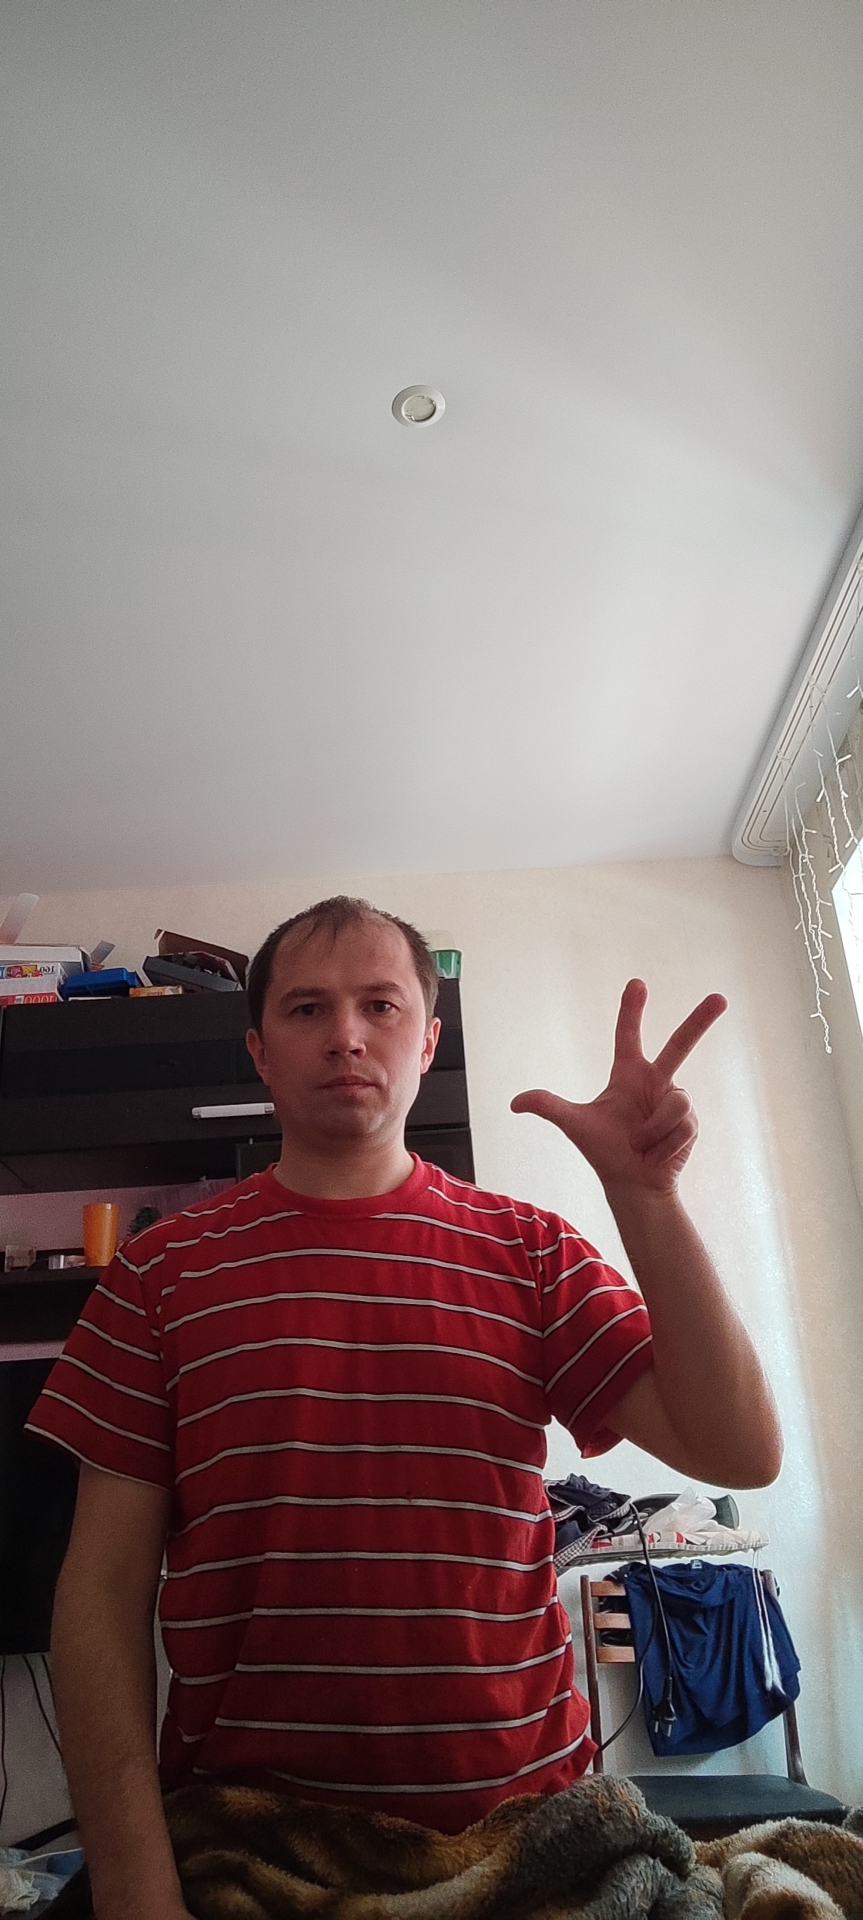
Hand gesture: three2